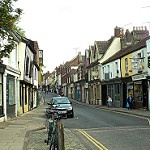
Scene: Outdoor